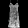
Label: Dress